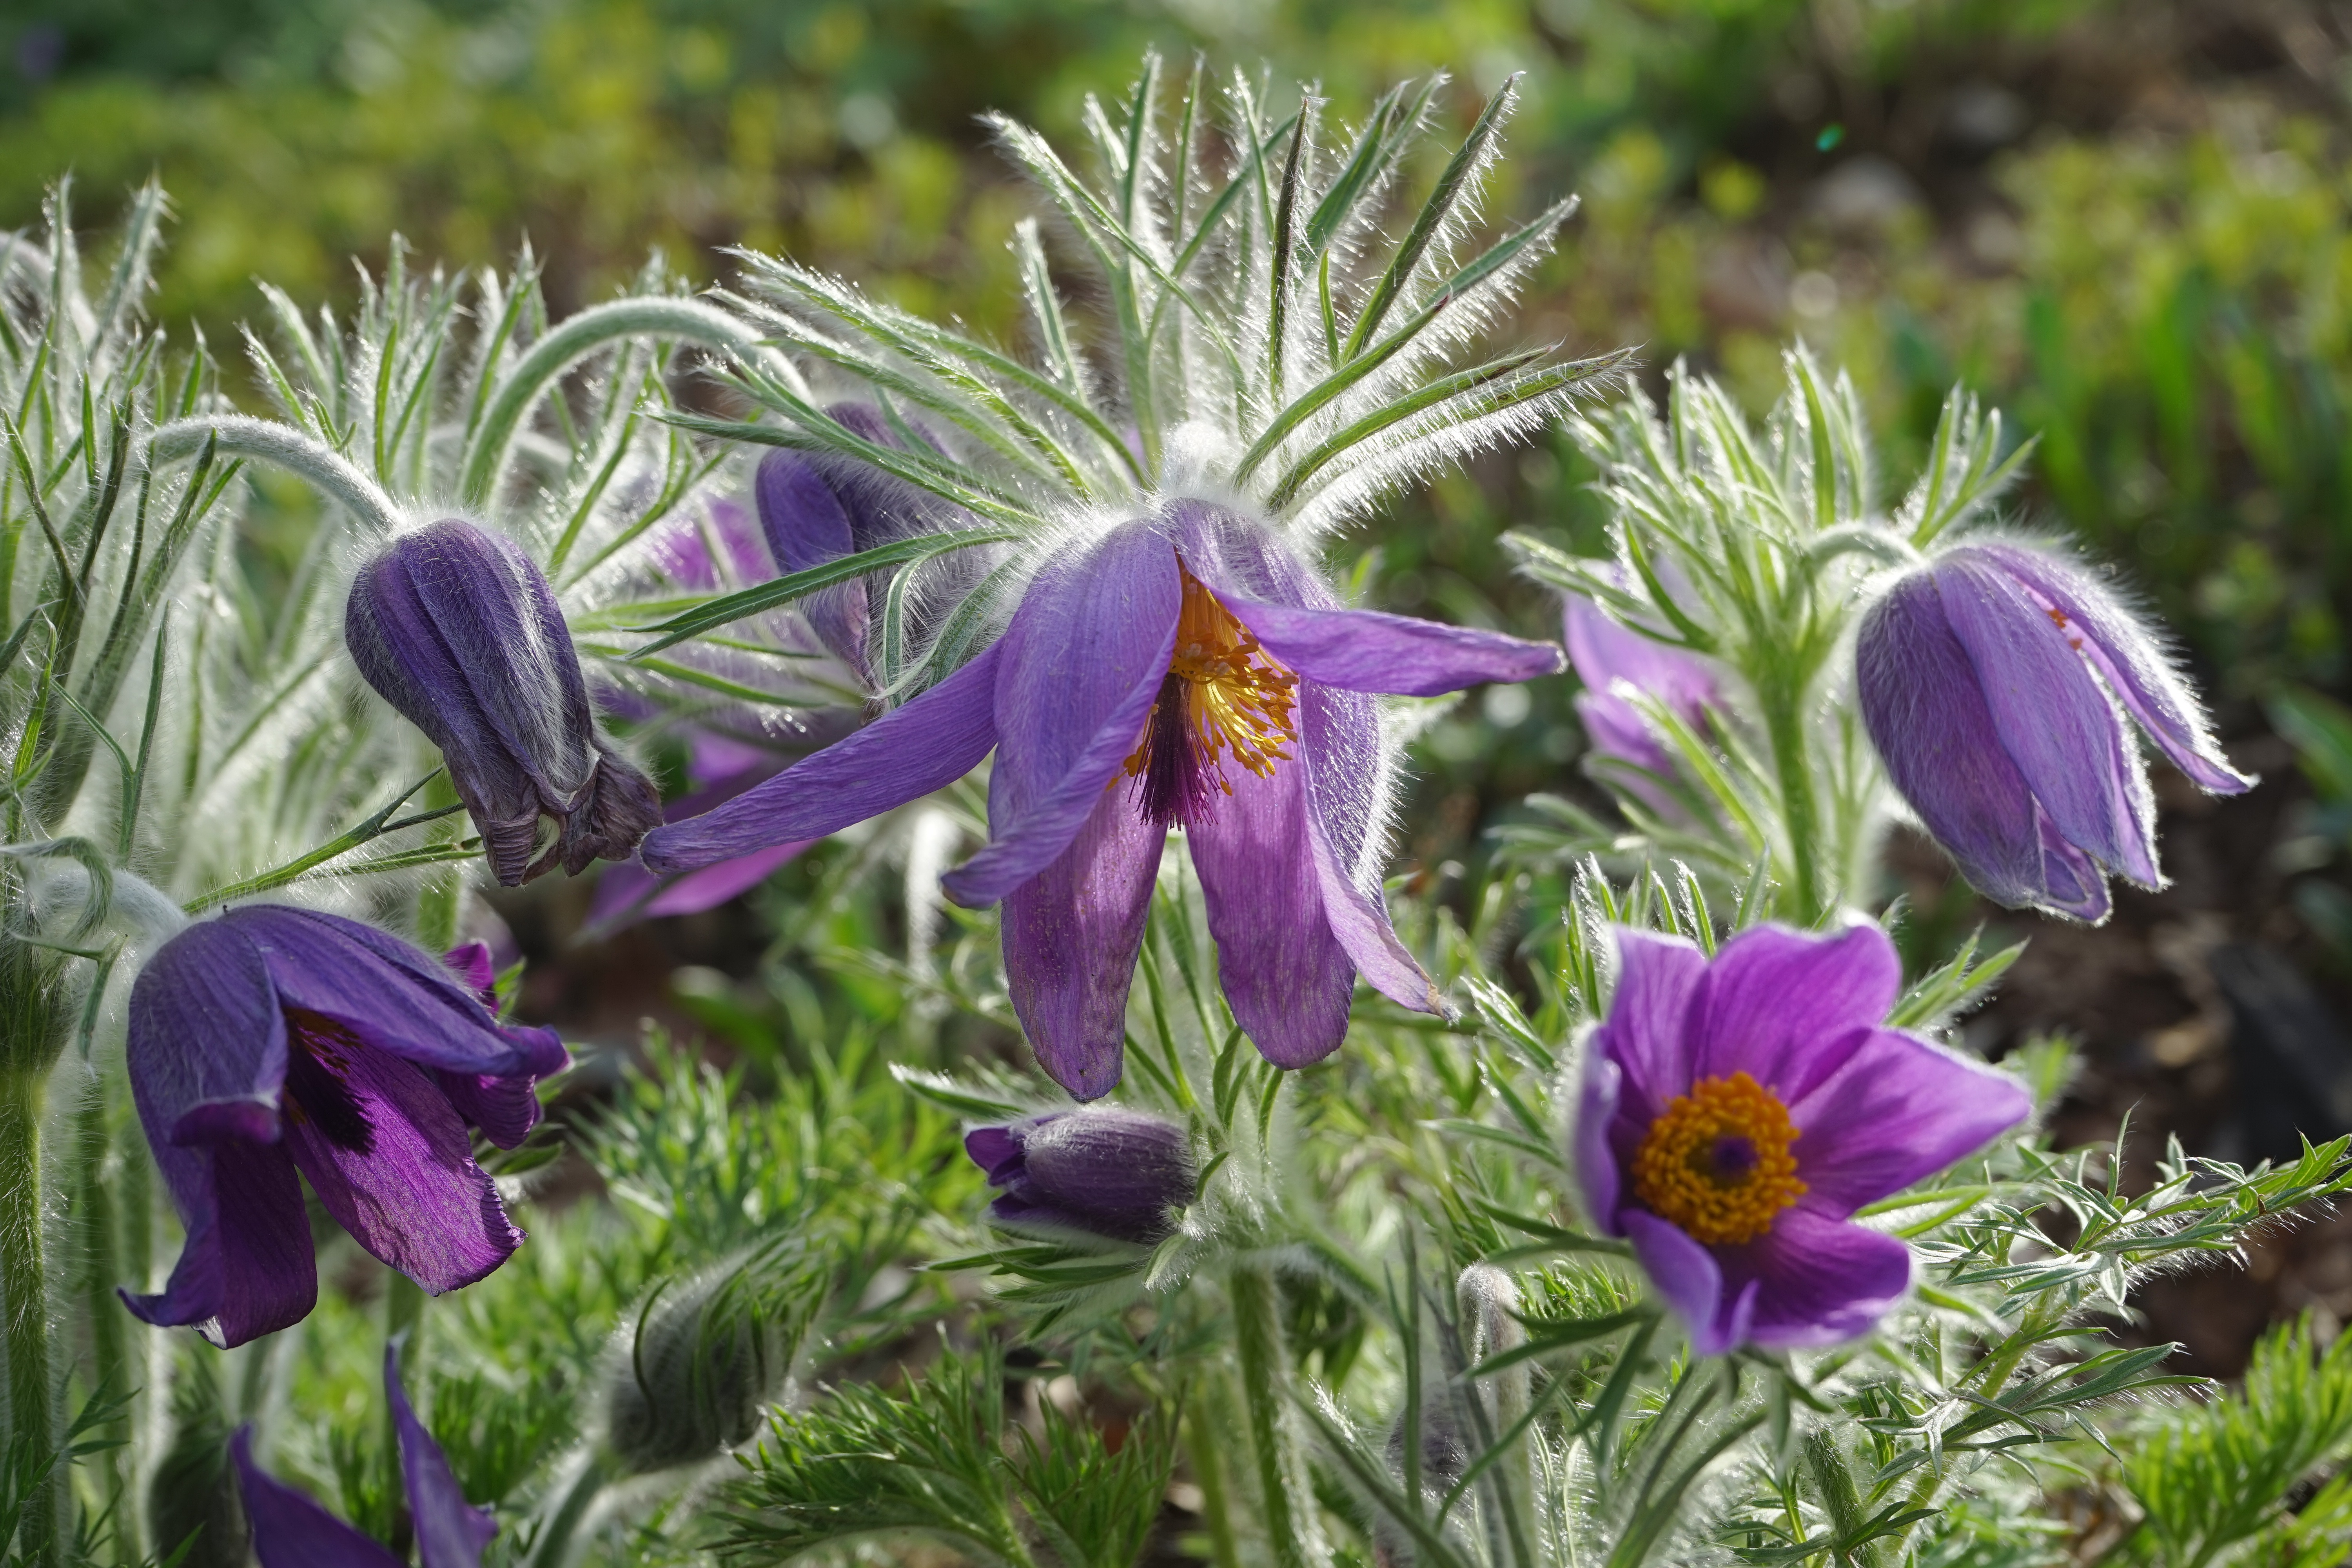
plant, hair, flower, botany, flora, wildflower, flowers, stalk, leaves, petals, violet, bright, hairy, bells, back light, crimson, common pasque flower, pulsatilla vulgaris, flowering plant, hahnenfu gew chs, ranunculaceae, land plant